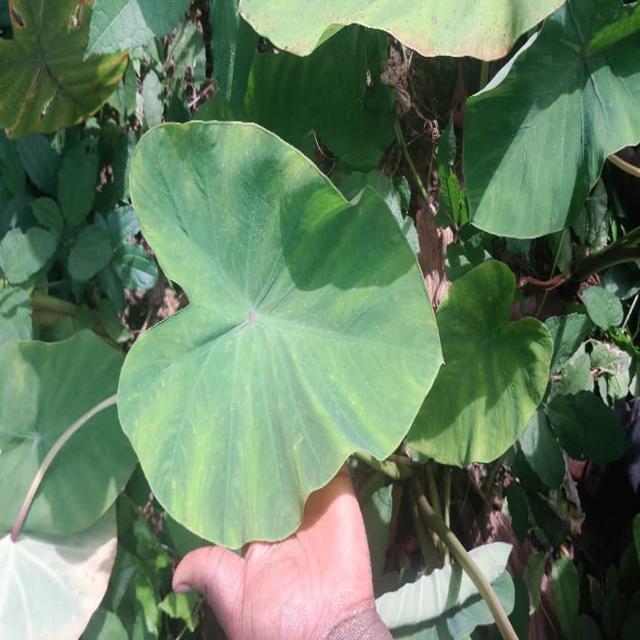
Label: Healthy